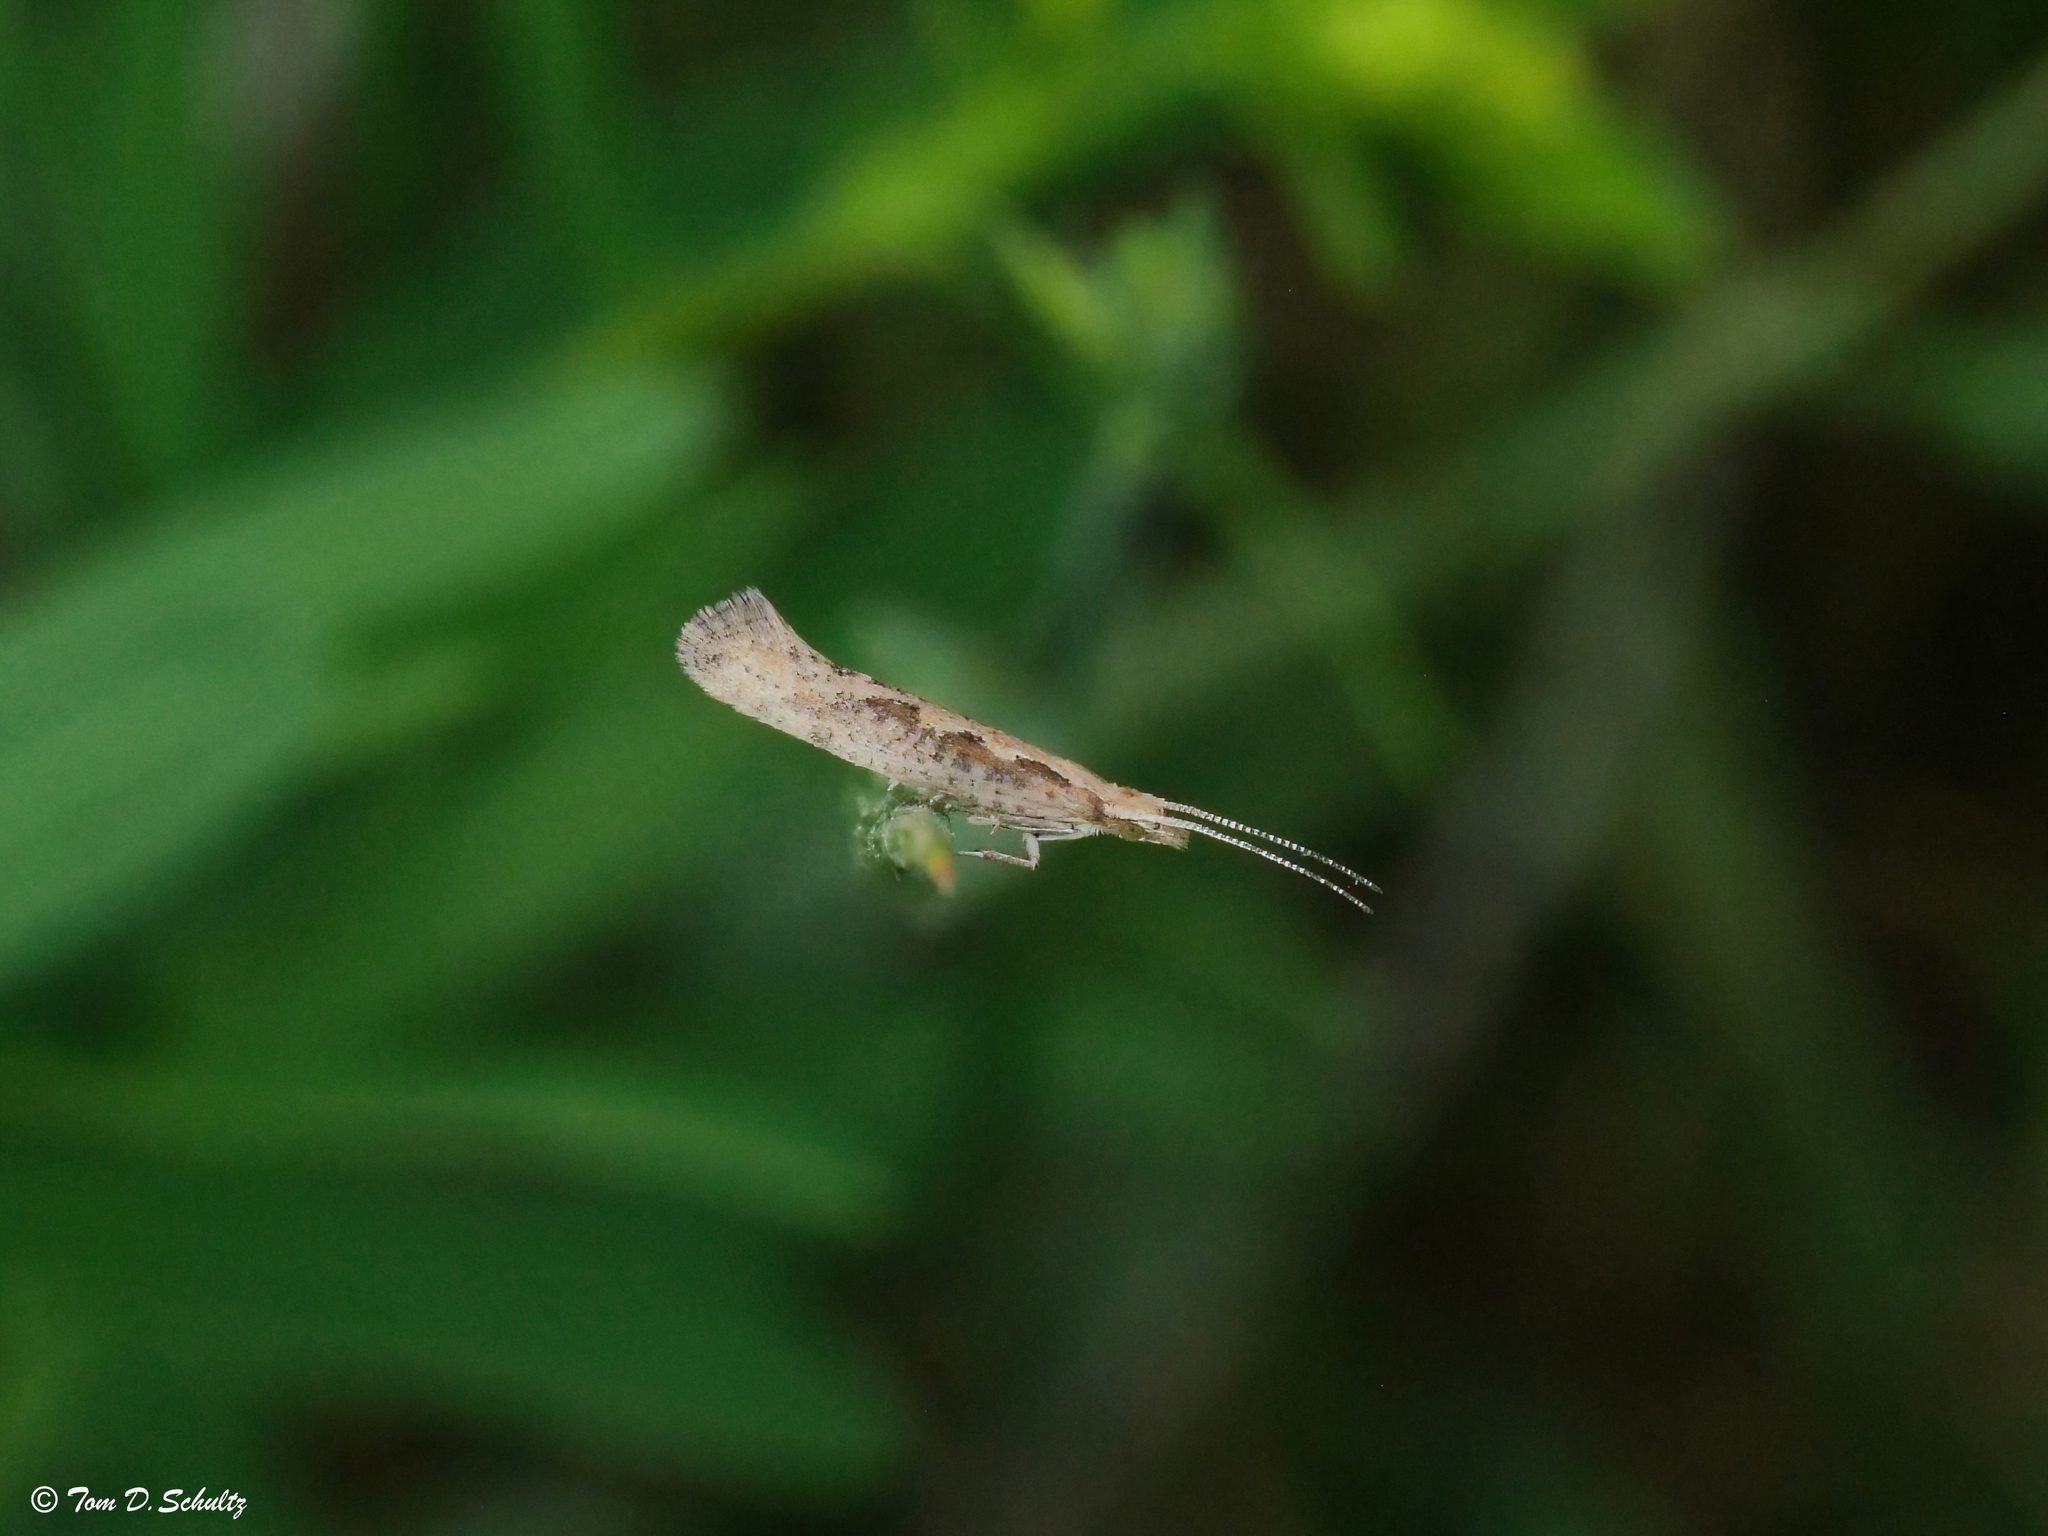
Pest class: diamondback_moth